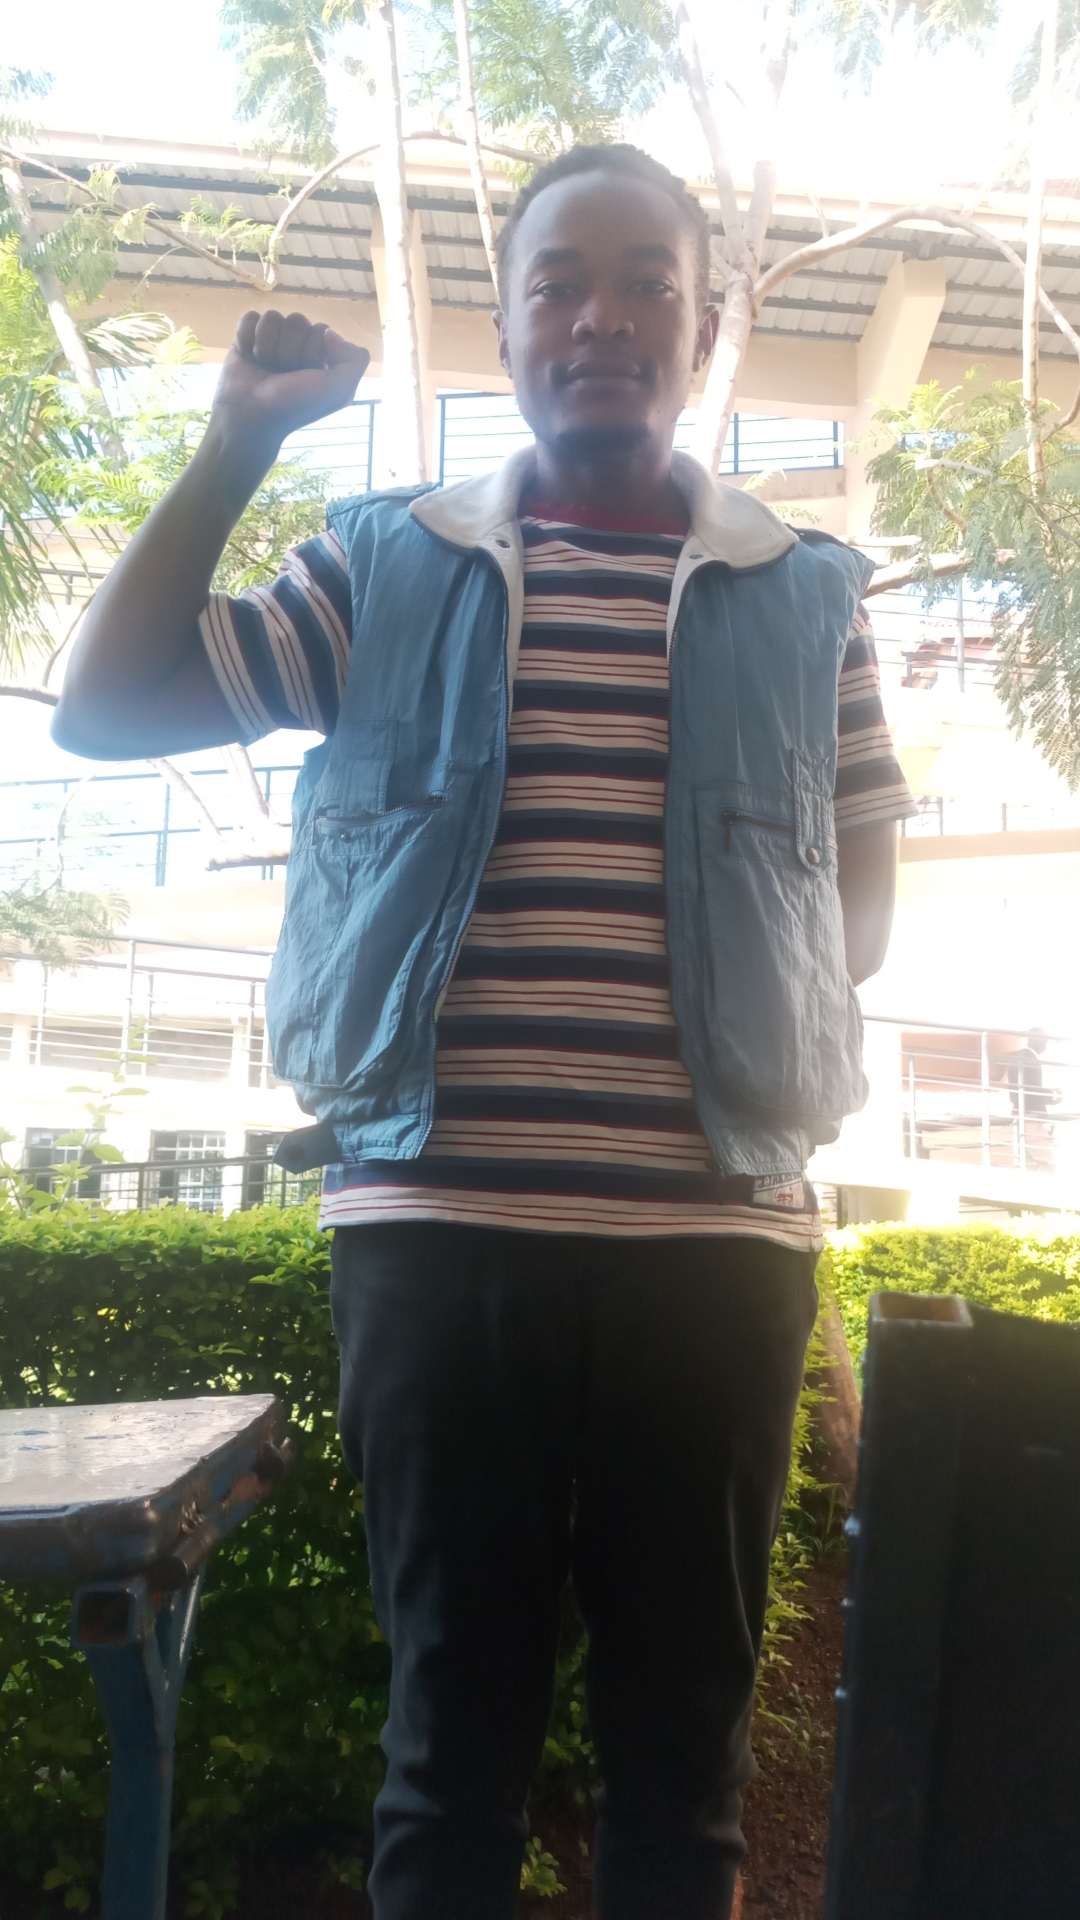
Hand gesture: fist